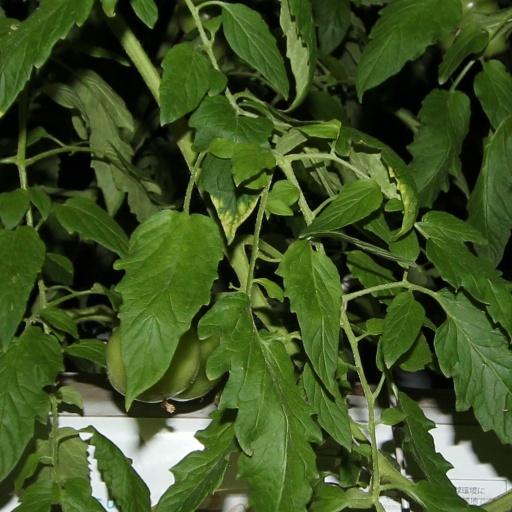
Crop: tomato